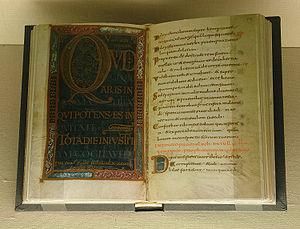
Un psautier est un recueil de psaumes, souvent associé avec d'autres textes religieux comme un calendrier liturgique ou les litanies des saints. Il était au Moyen Âge et à la Renaissance généralement enluminé et rédigé en latin issu de la traduction de la Vulgate en Occident ou en grec de la Septante en Orient.
La bibliomancie est une pratique divinatoire consistant à ouvrir au hasard un écrit et à tirer de la lecture d'un passage, également sélectionné au hasard, une prédiction ou une décision. Lorsque le livre choisi est un recueil de poésies, ce procédé est parfois appelé stichomancie ou, plus rarement, rhapsodomancie.
Charlemagne avait donné l'ordre au scribe Dagulf d'écrire, pour le pape Adrien Iᵉʳ, un riche psautier. Sans doute inachevé à la mort du pape, ce psautier reste dans le trésor royal. Il est actuellement conservé à la Bibliothèque nationale autrichienne